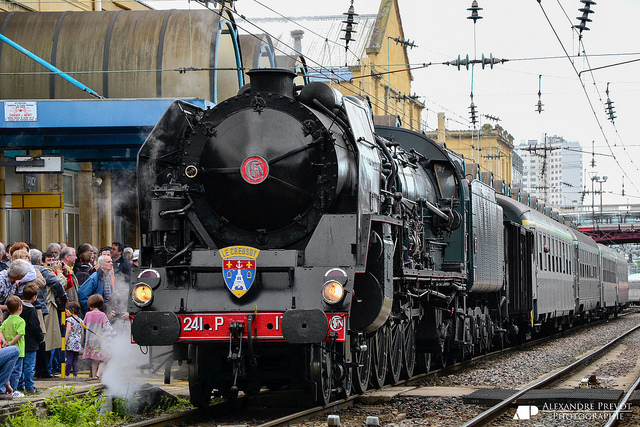
Many people standing next to a large long black train.

Large black old train passing in front of people.

a photo of a large crowd of people next to a train

A steam locomotive train pulling up to a station platform with people waiting.

A train at a train station with people waiting at the platform.